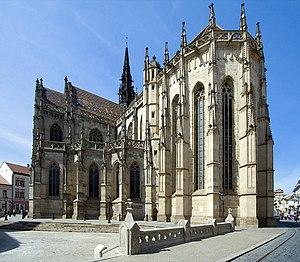
Košice, appelée parfois Cassovie en français sur la base du nom latin Cassovia, est la deuxième ville de Slovaquie par sa population et était la cinquième de l'ancienne Tchécoslovaquie.